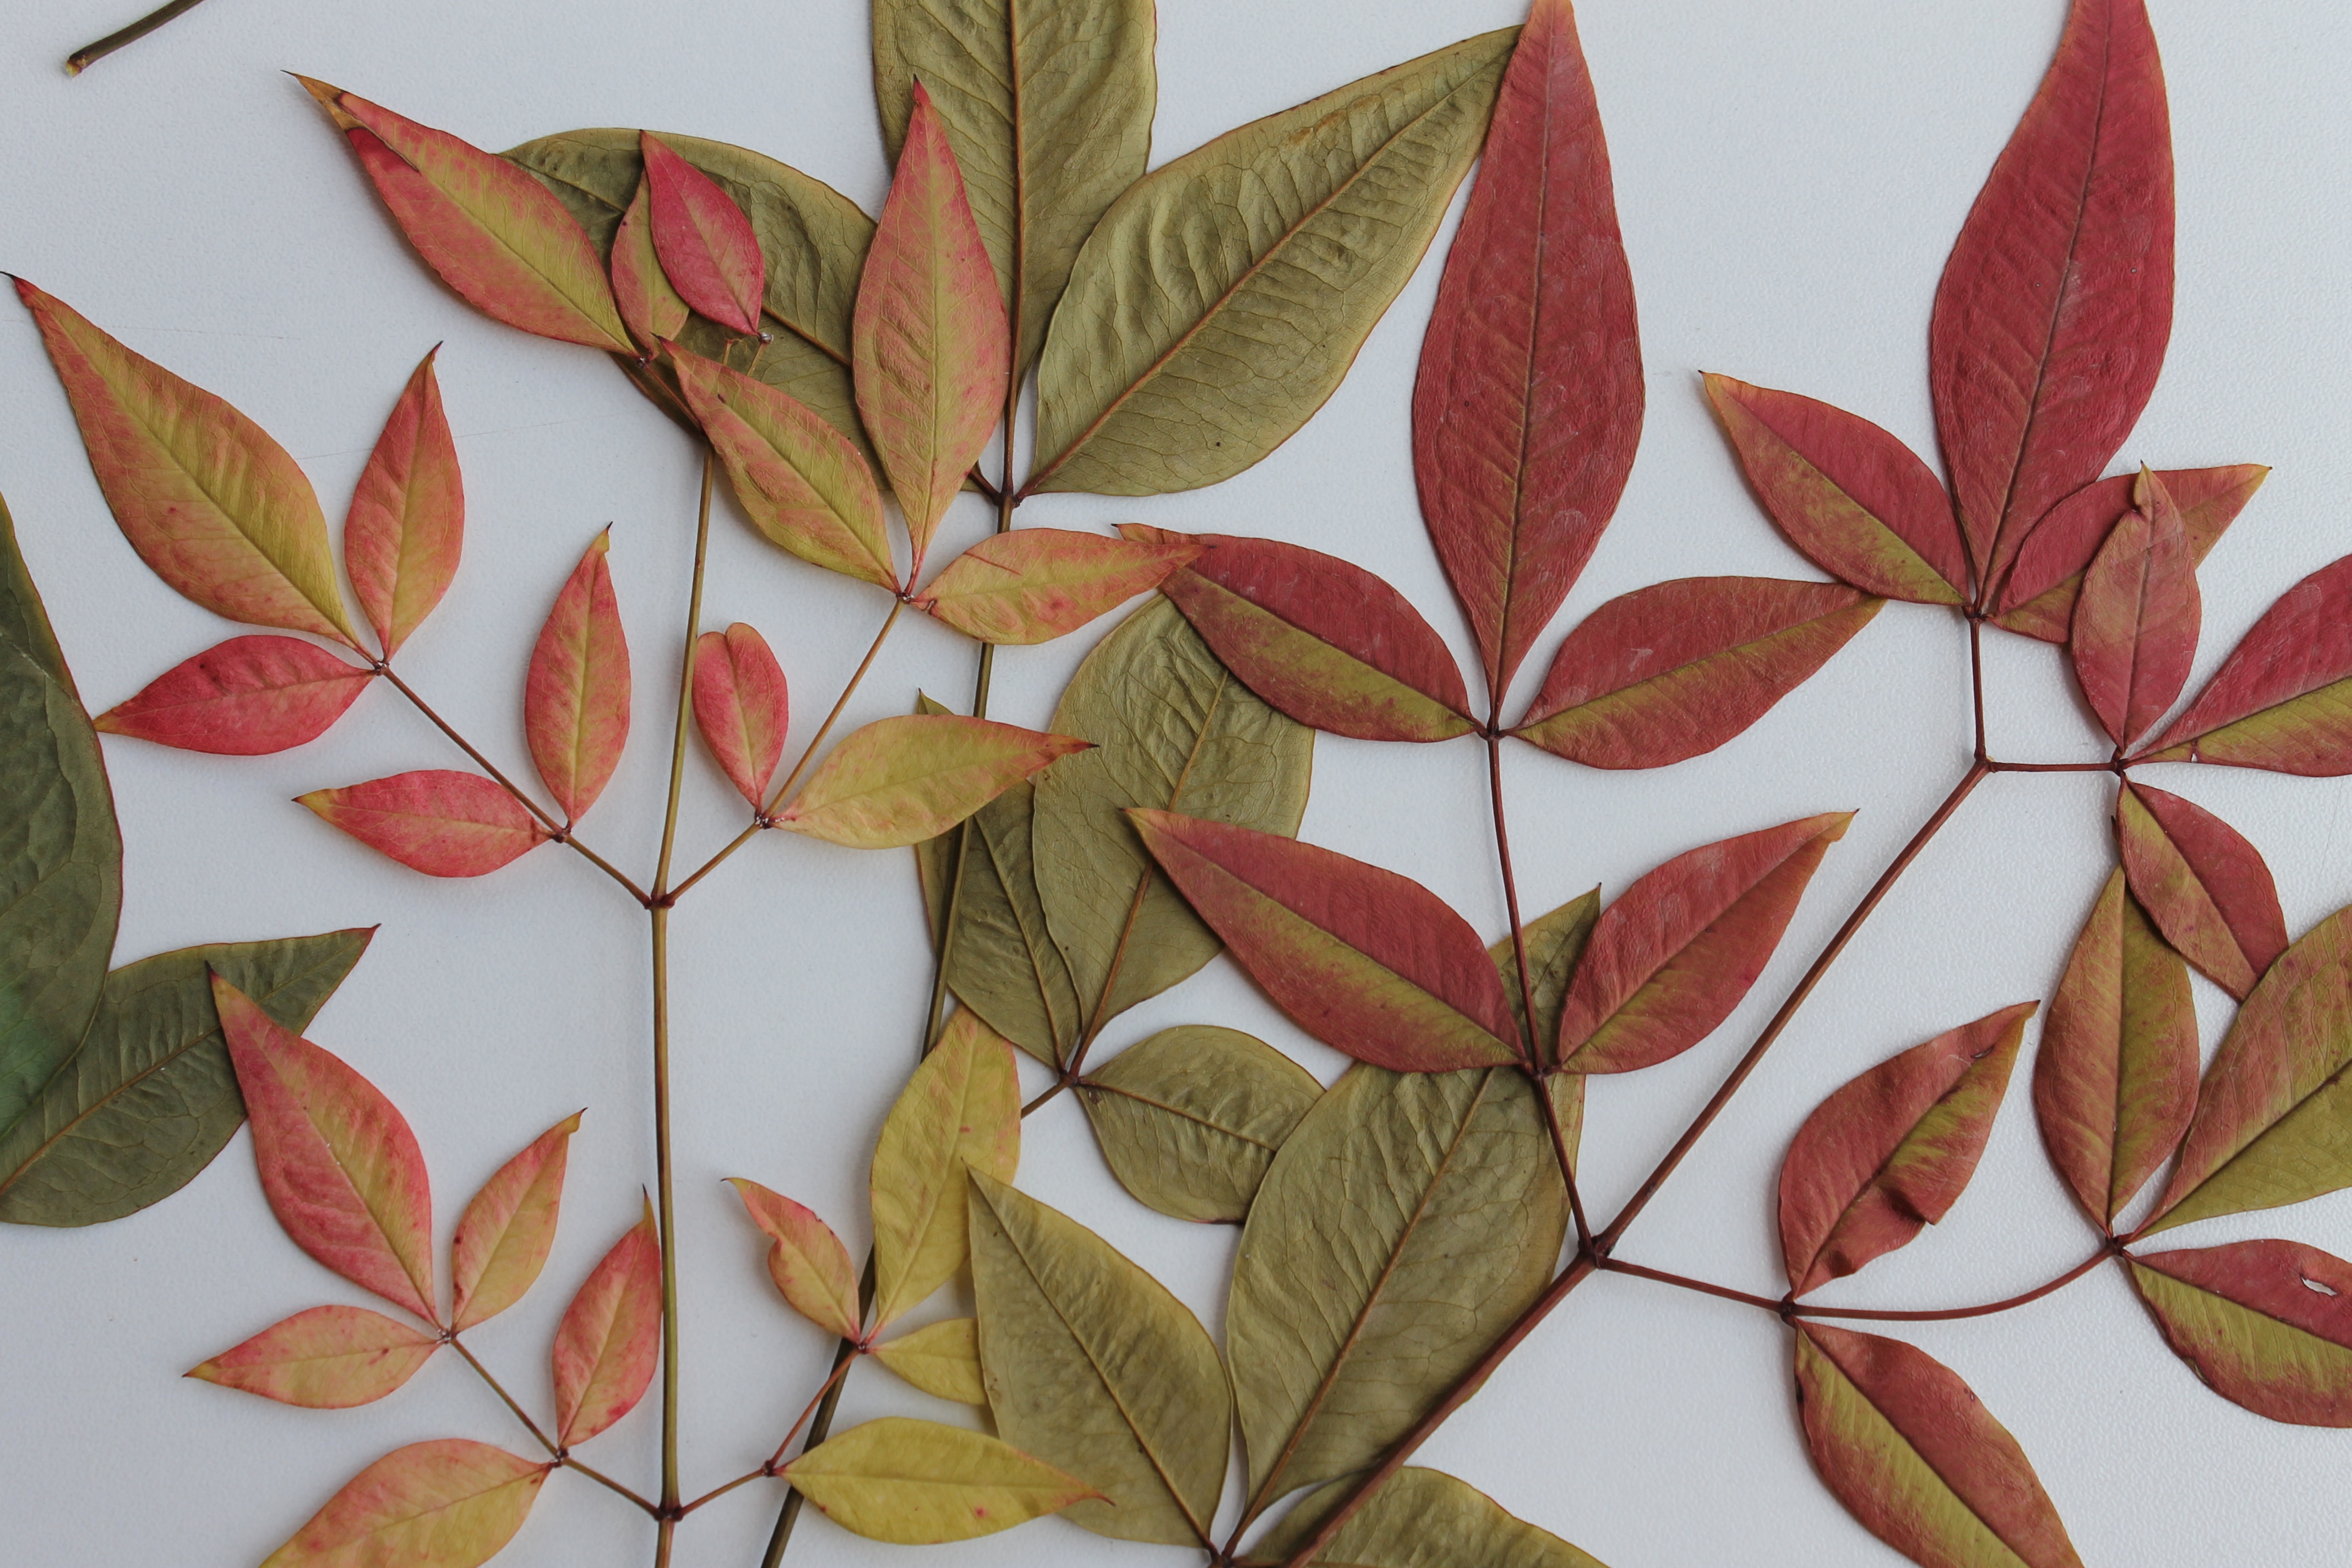
tree, branch, plant, leaf, flower, petal, pattern, red, autumn, botany, flora, season, twig, maple leaf, art, shrub, flowering plant, woody plant, land plant